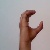
The image shows a hand gesture representing the letter 'C' in Indian Sign Language.